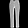
Label: Trouser